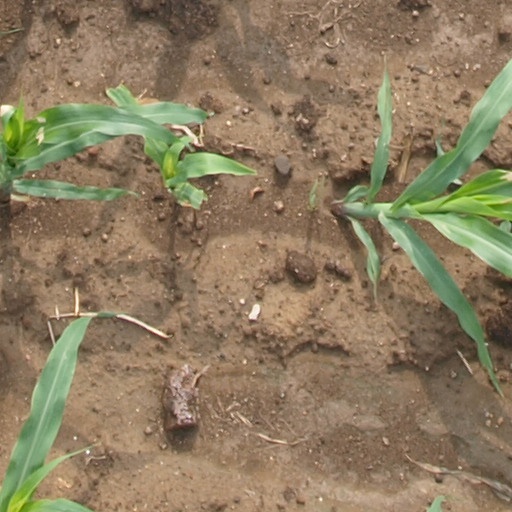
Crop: maize; corn